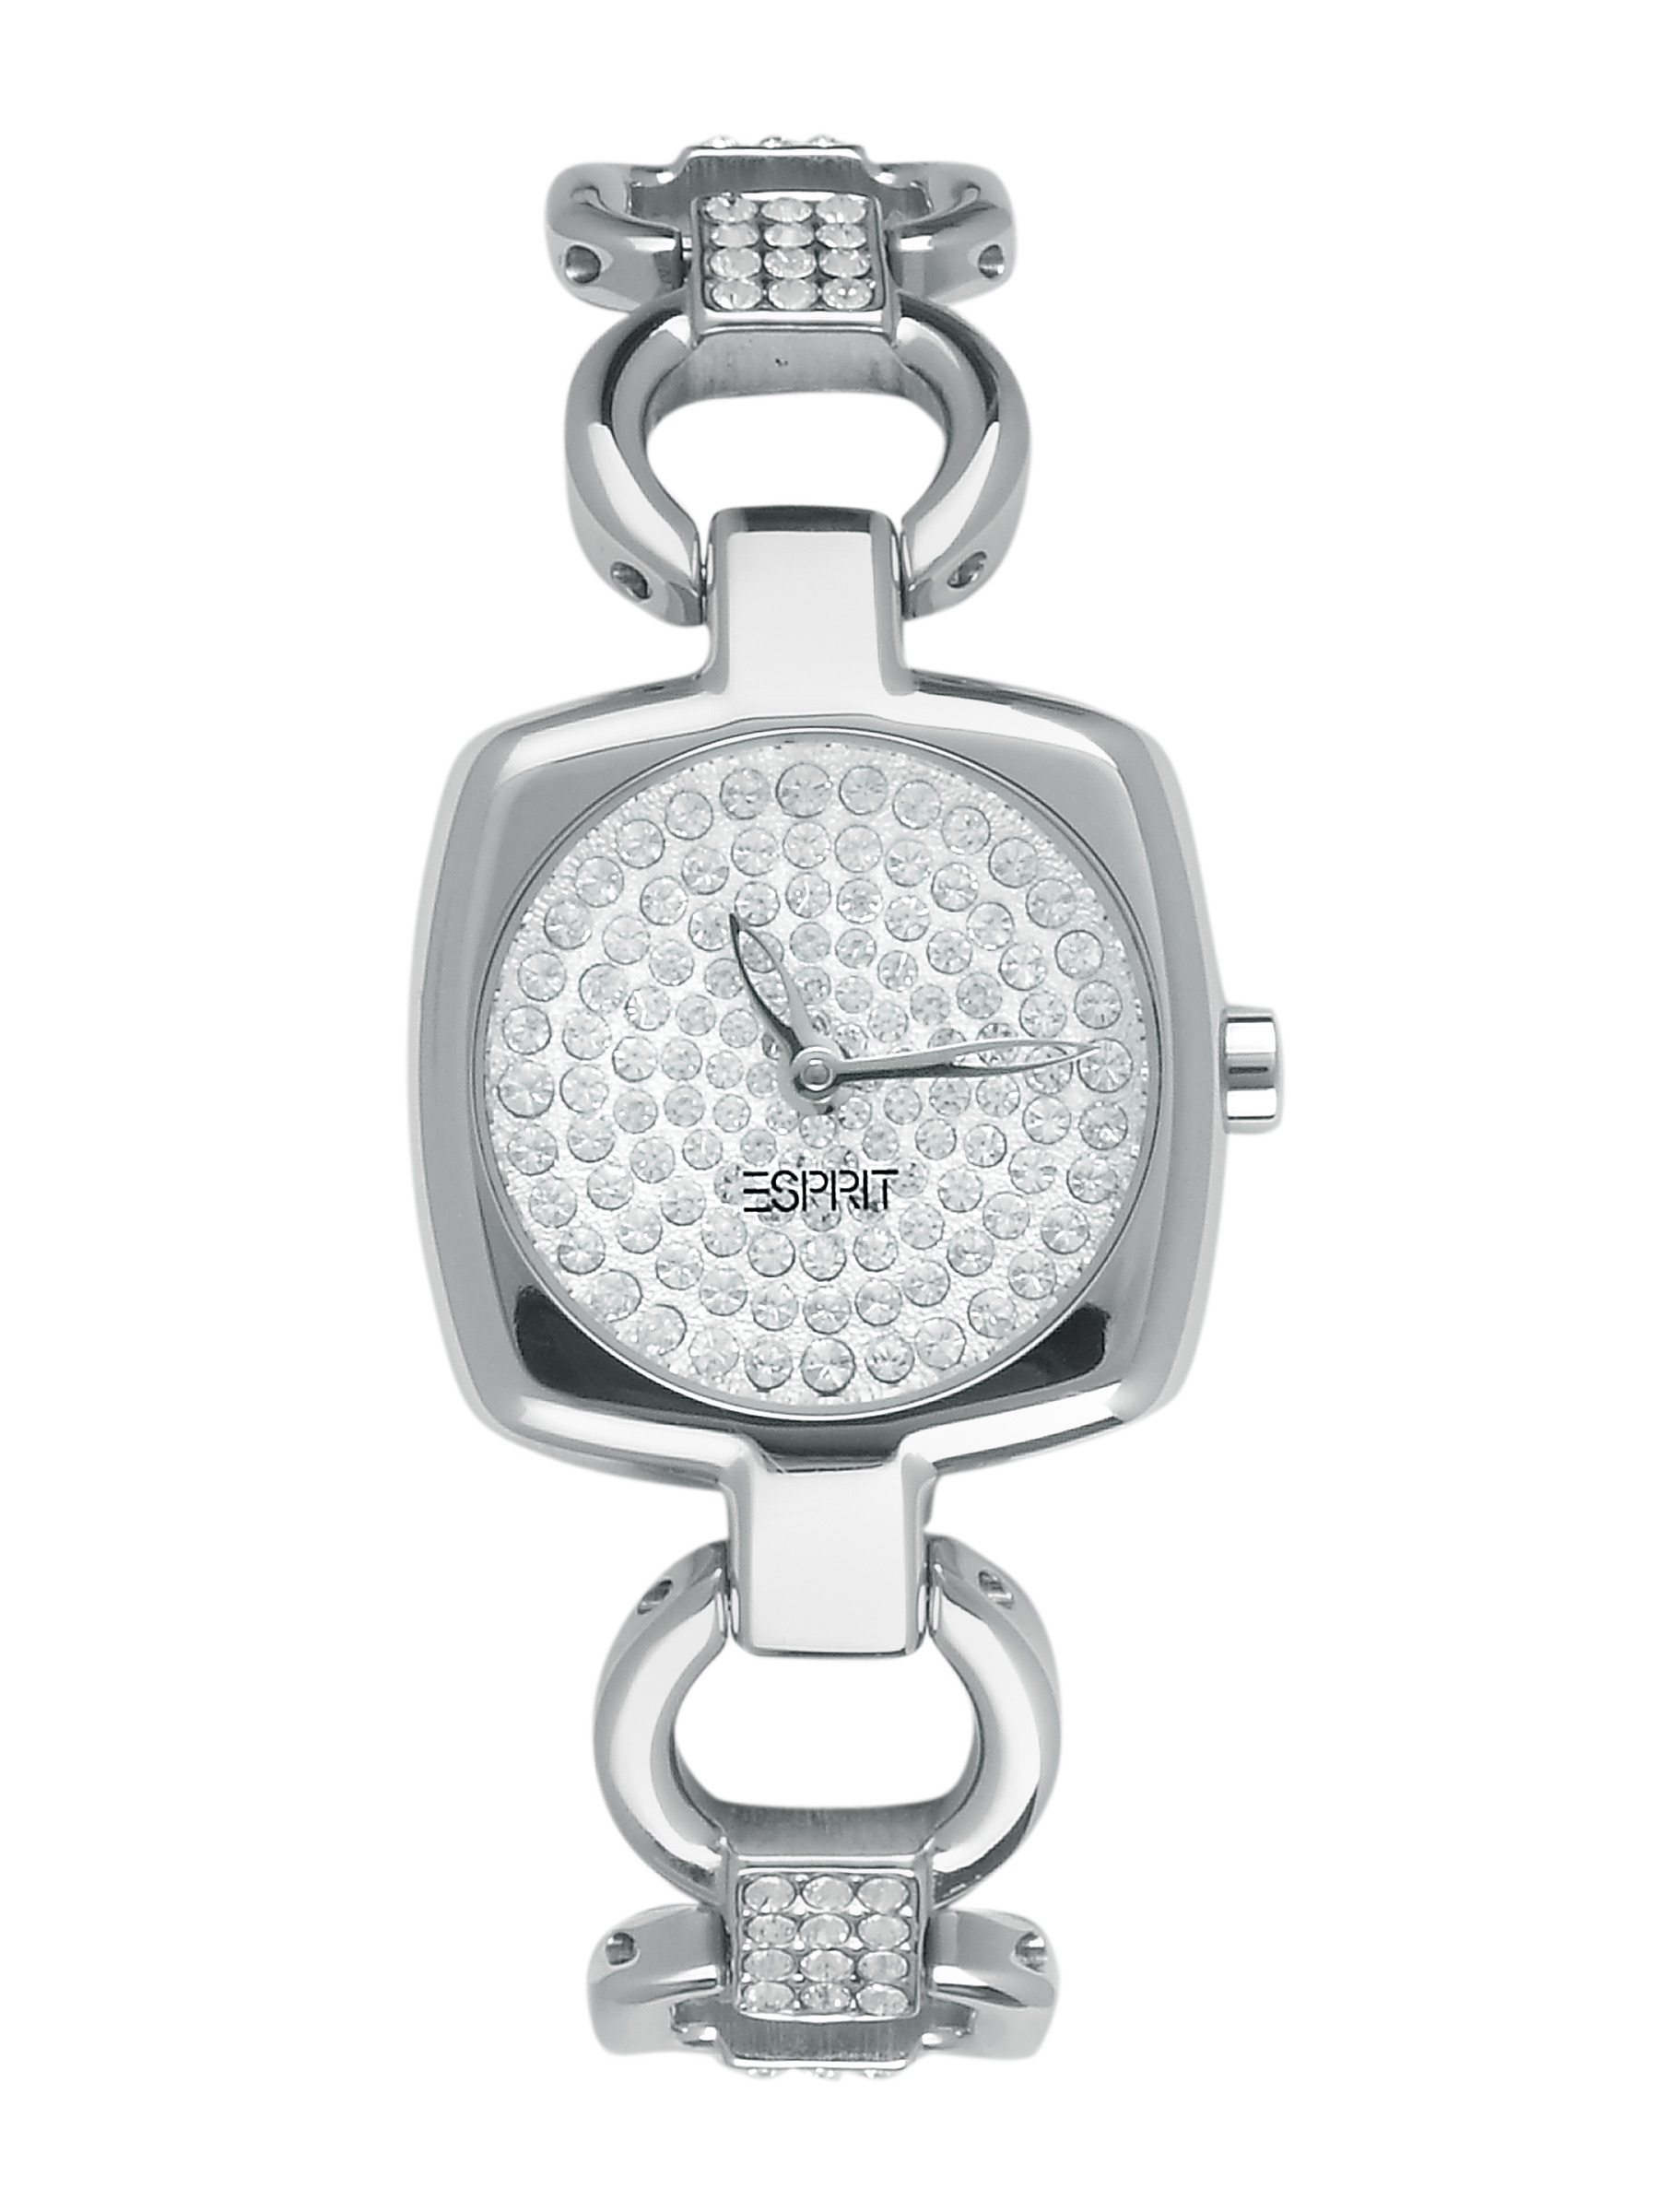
Esprit Women Cine Citta Silver Watches
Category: Accessories / Watches / Watches
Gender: Women
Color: Silver
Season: Winter 2016
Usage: Casual